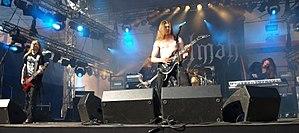
Kalmah est un groupe de death metal mélodique finlandais, originaire d'Oulu. Leur style musical est proche de celui de groupes tels que Children of Bodom, mais surtout Eternal Tears of Sorrow. La formation de ce groupe se fait après la séparation du groupe Ancestor. Moins d'un an après sa création, Kalmah signe avec Spinefarm Records, une division de l'étiquette finlandaise Spinefarm Records.